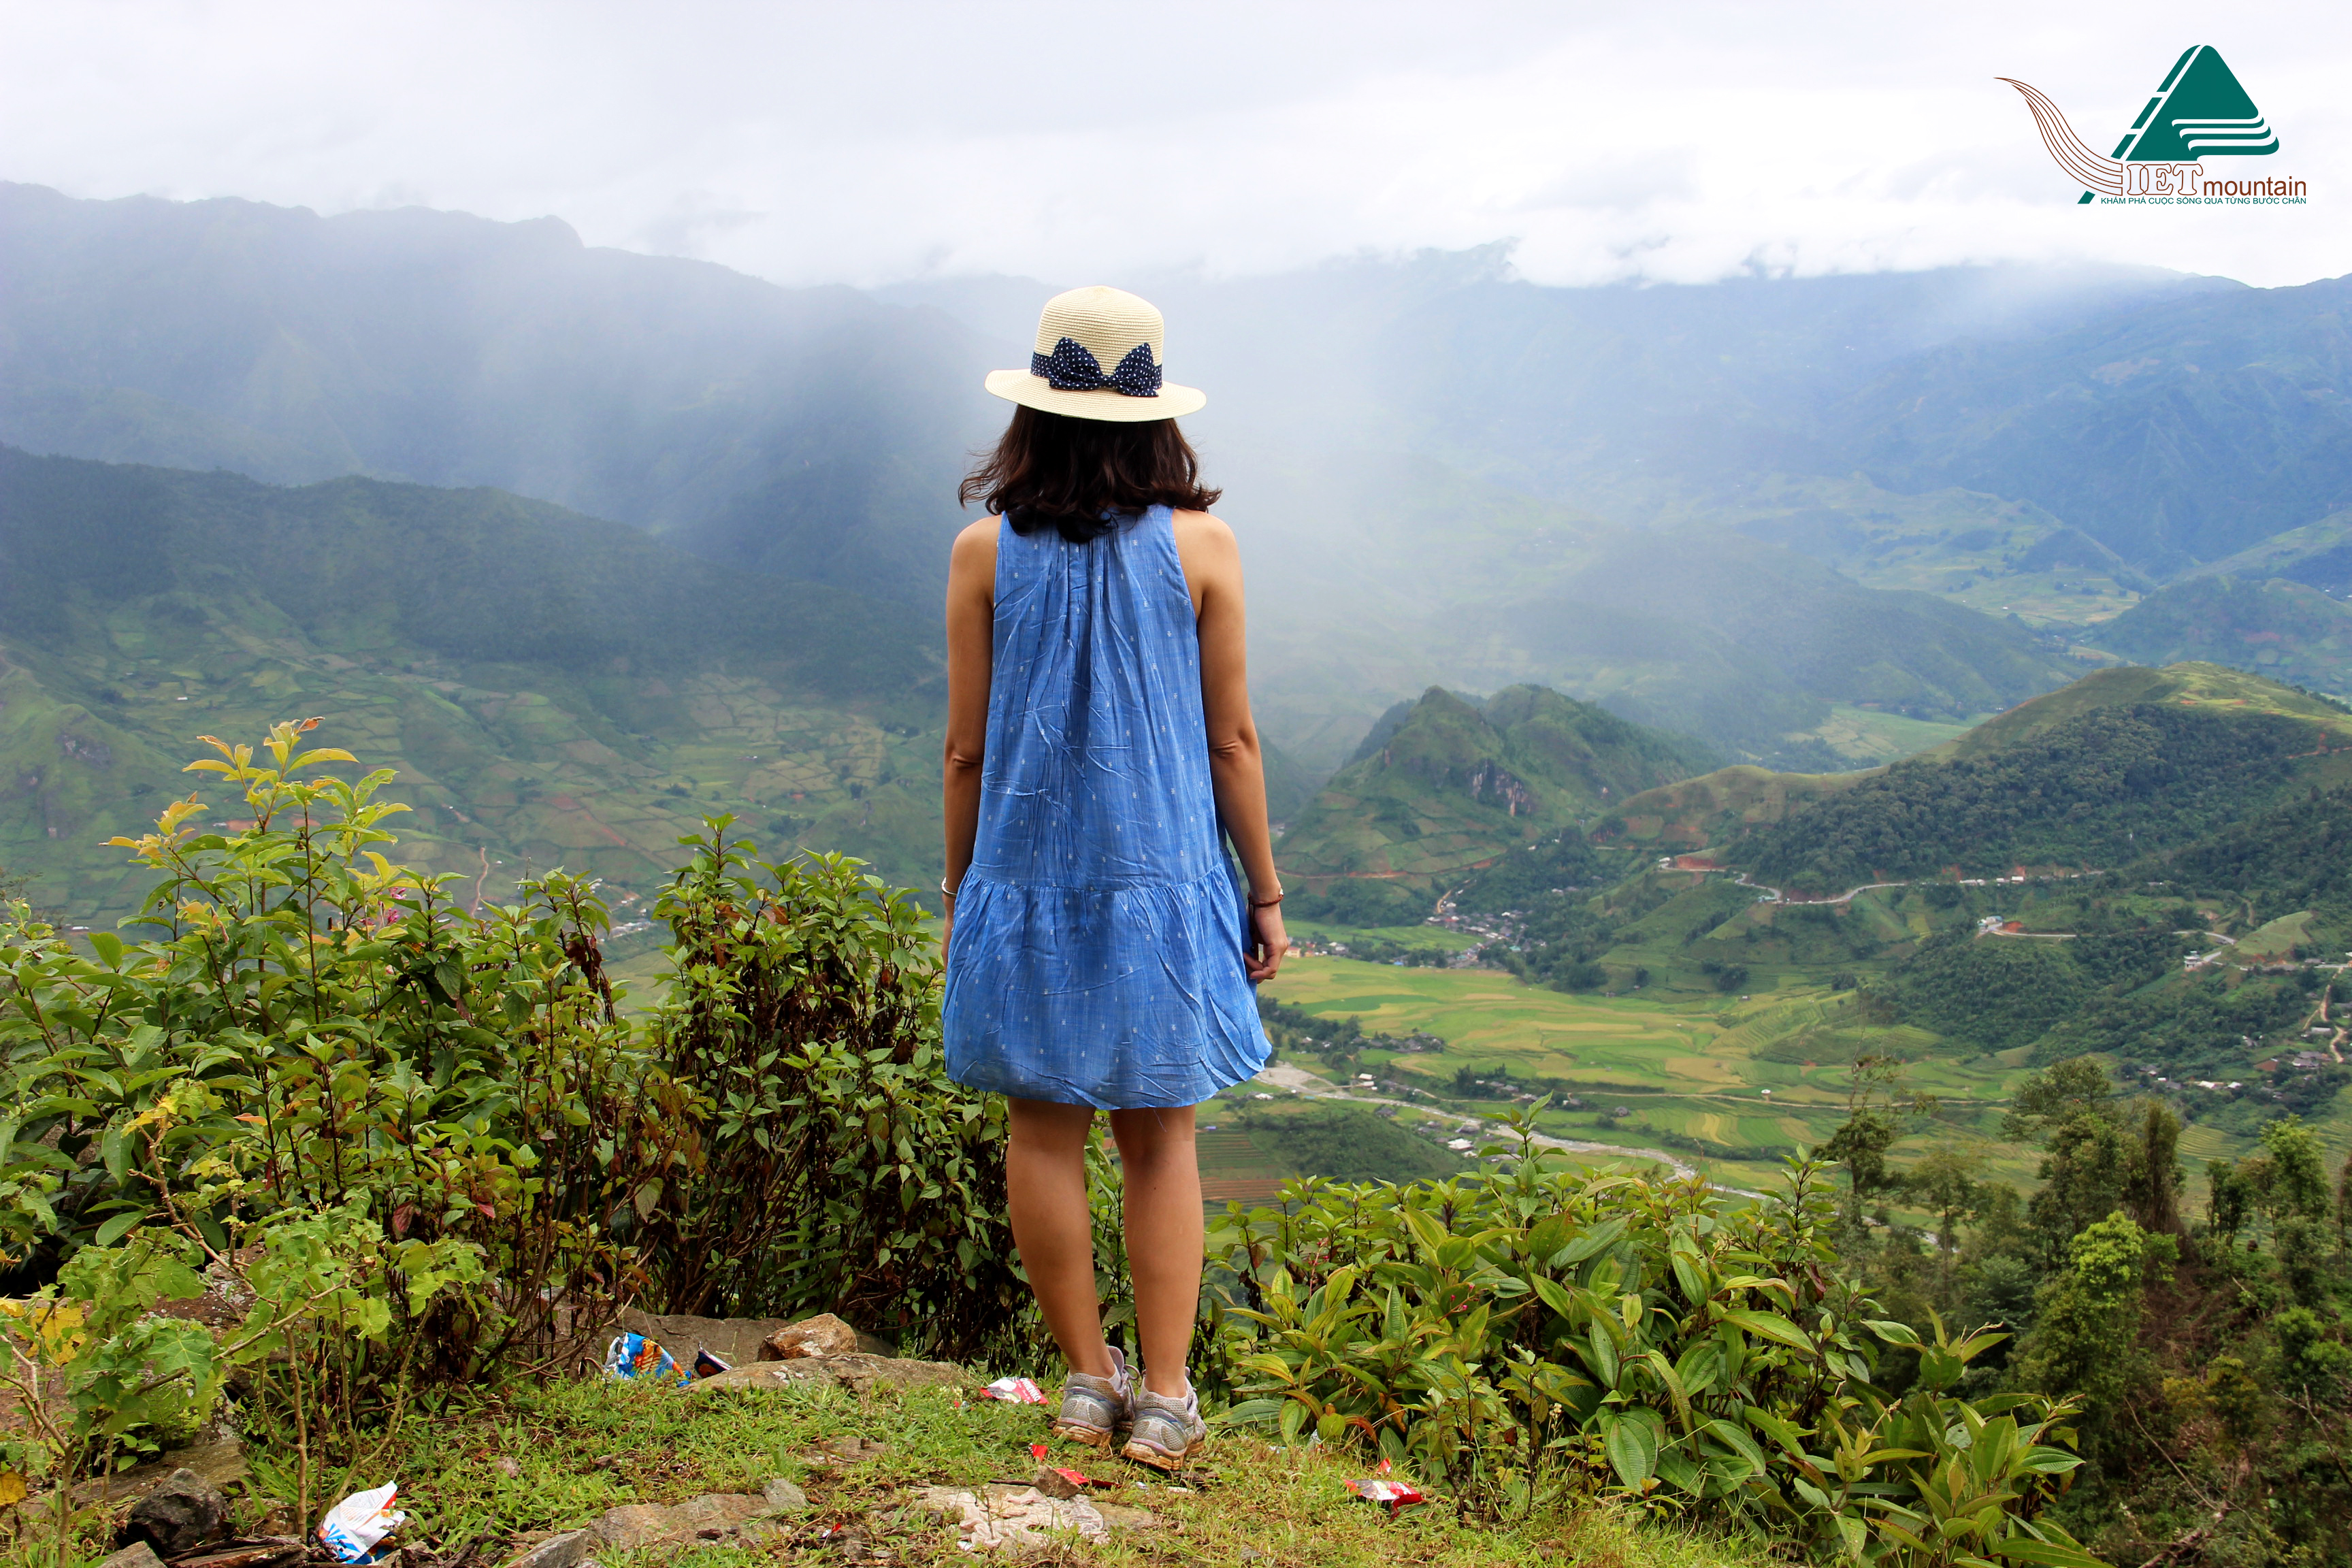
travel, mountainous landforms, mountain, sky, hill, mountain range, hill station, grass, mount scenery, ridge, tree, tourism, landscape, girl, cloud, vacation, fell, rock